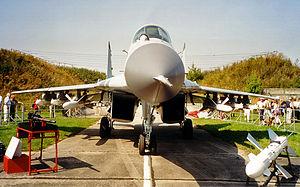
Le Mikoyan-Gourevitch MiG-29 est un avion de chasse de suprématie aérienne soviétique développé au début des années 1970, et dont le premier vol eut lieu le 6 octobre 1977. Il est entré en service dans l'armée soviétique en 1983, mais n'est plus commandé aujourd'hui par l'armée de l'air russe. Il est toutefois encore utilisé et commandé par de nombreux autres pays. Plus de 1 100 exemplaires ont jusqu'à présent été construits. Il est le 4ᵉ avion de combat le plus utilisé dans le monde en 2012 avec, selon une estimation, 856 appareils en activité, soit 5 % de la flotte mondiale d'avions de combat.
Ivan Ivanovitch Safronov, né le 16 janvier 1956 et mort le 2 mars 2007, était un journaliste et éditorialiste russe, pour le quotidien indépendant Kommersant. Safronov est surtout connu pour sa mort : il a été retrouvé mort après une chute du 5ᵉ étage de l'immeuble où il habitait à Moscou. Sa mort, considérée comme un suicide par les services de sécurité, est suspectée par ses proches d'être un assassinat perpétré en raison de ses reportages critiques.